Yemenite Jews

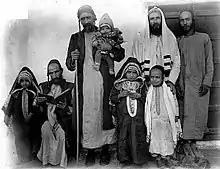
Abraham b. Abraham Yitzhak Halevi and family, photo by Yihye Haybi, ca. 1940

The three main groups of Yemenite Jews are the Baladi, Shami, and the Maimonideans or "Rambamists". In addition, the "Rechabites" are a tribe in Sana'a claiming to be descendants of Jehonadab that was found in 1839 by Reverend Joseph Wolff, who later went to Bukhara to attempt to save Lieutenant Colonel Charles Stoddart and Captain Arthur Conolly.